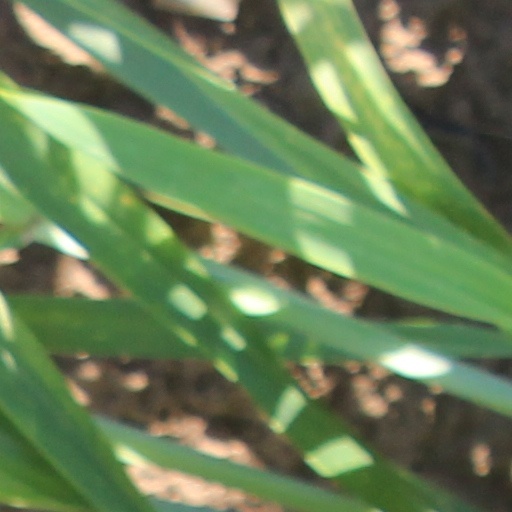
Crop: wheat